Marianna Dolińska

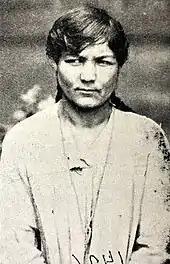
Dolińska in the psychiatric hospital

Marianna Dolińska (1891–1928) was a Romani woman from the village of Antoniówka in Radom County, Poland. In 1923, after her husband was arrested for burglary and her wagon camp was dispersed, she wandered in the wilderness with her four children, aged six months to seven years. Fearing for their starvation, on the night of 11 December, she murdered them, hanging them from a tree. She confessed at a police station the following day. Dolińska was sent to a psychiatric hospital and died there in 1928.